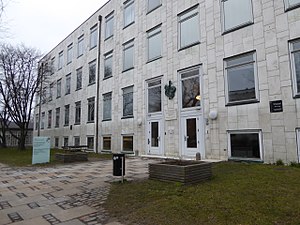
Kaj Gottlob / Værker
Universitetsparken 2, København (1942).
Niels August Theodor Kaj Gottlob, dansk arkitekt og en af nyklassicismen og funktionalismens betydeligste skikkelser. Som først professor ved Kunstakademiets Arkitektskole 1924-1938 og siden som kongelig bygningsinspektør 1936-1957 satte han et stort aftryk på det offentlige byggeri i mellem- og efterkrigstiden.